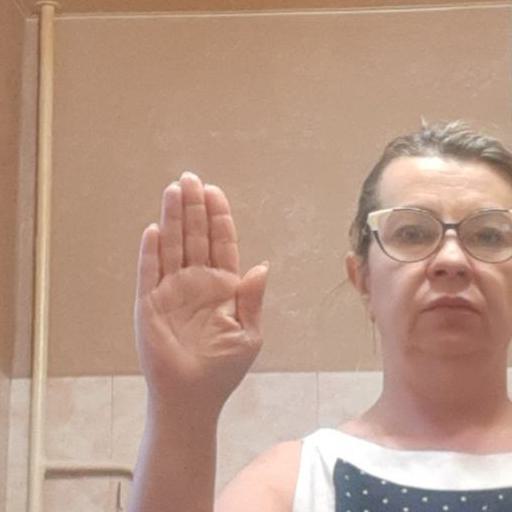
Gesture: stop